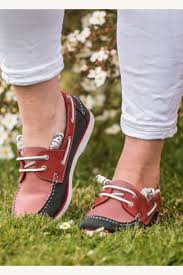
Label: Boat